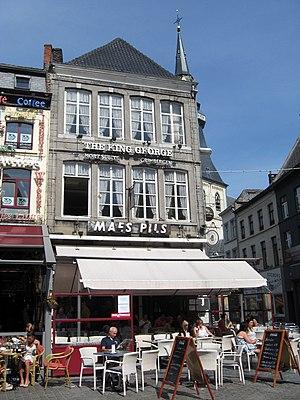
Cette page regroupe l’ensemble du patrimoine immobilier de la ville belge de Hasselt.